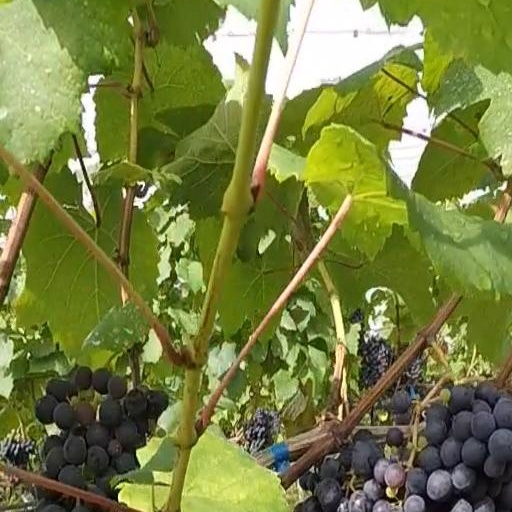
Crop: grape